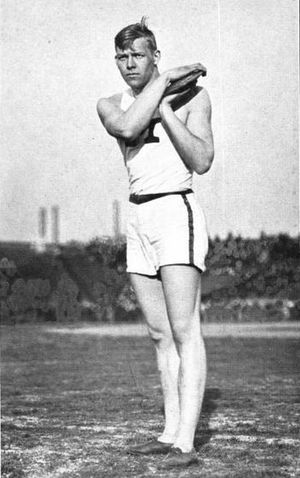
John Carlyle « Johnny » Garrels est un athlète américain spécialiste du 110 m haies, du Poids et du Disque.